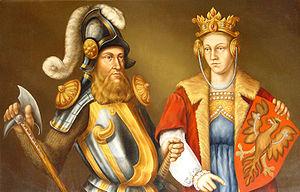
Cette page dresse une liste de personnalités mortes au cours de l'année 1374 :
Boguslaw V de Poméranie est né vers 1318 et il est mort le 23/24 avril 1374 à Białoboki. Il est duc de Poméranie occidentale.